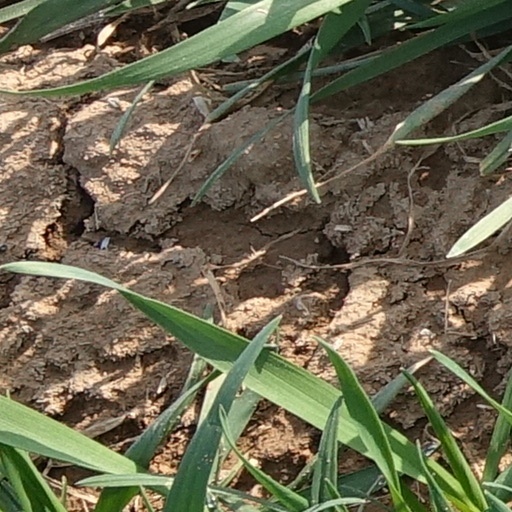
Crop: wheat